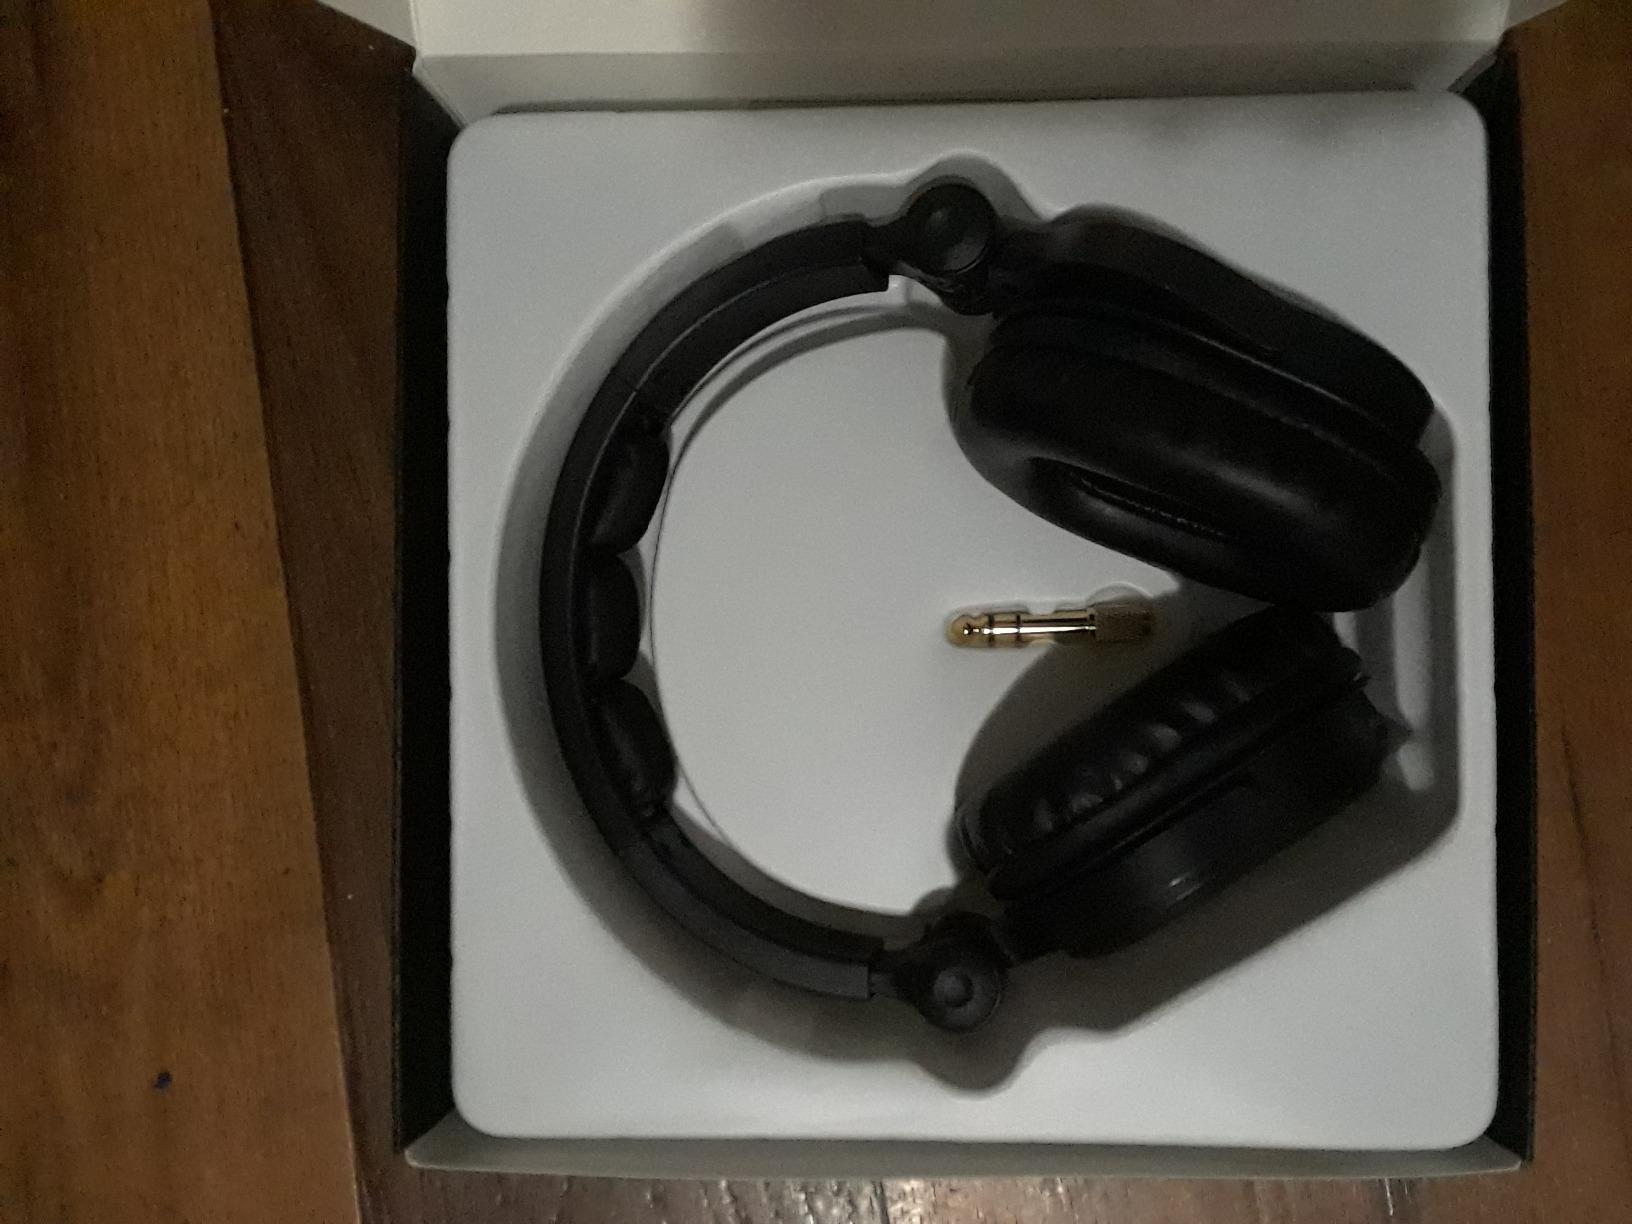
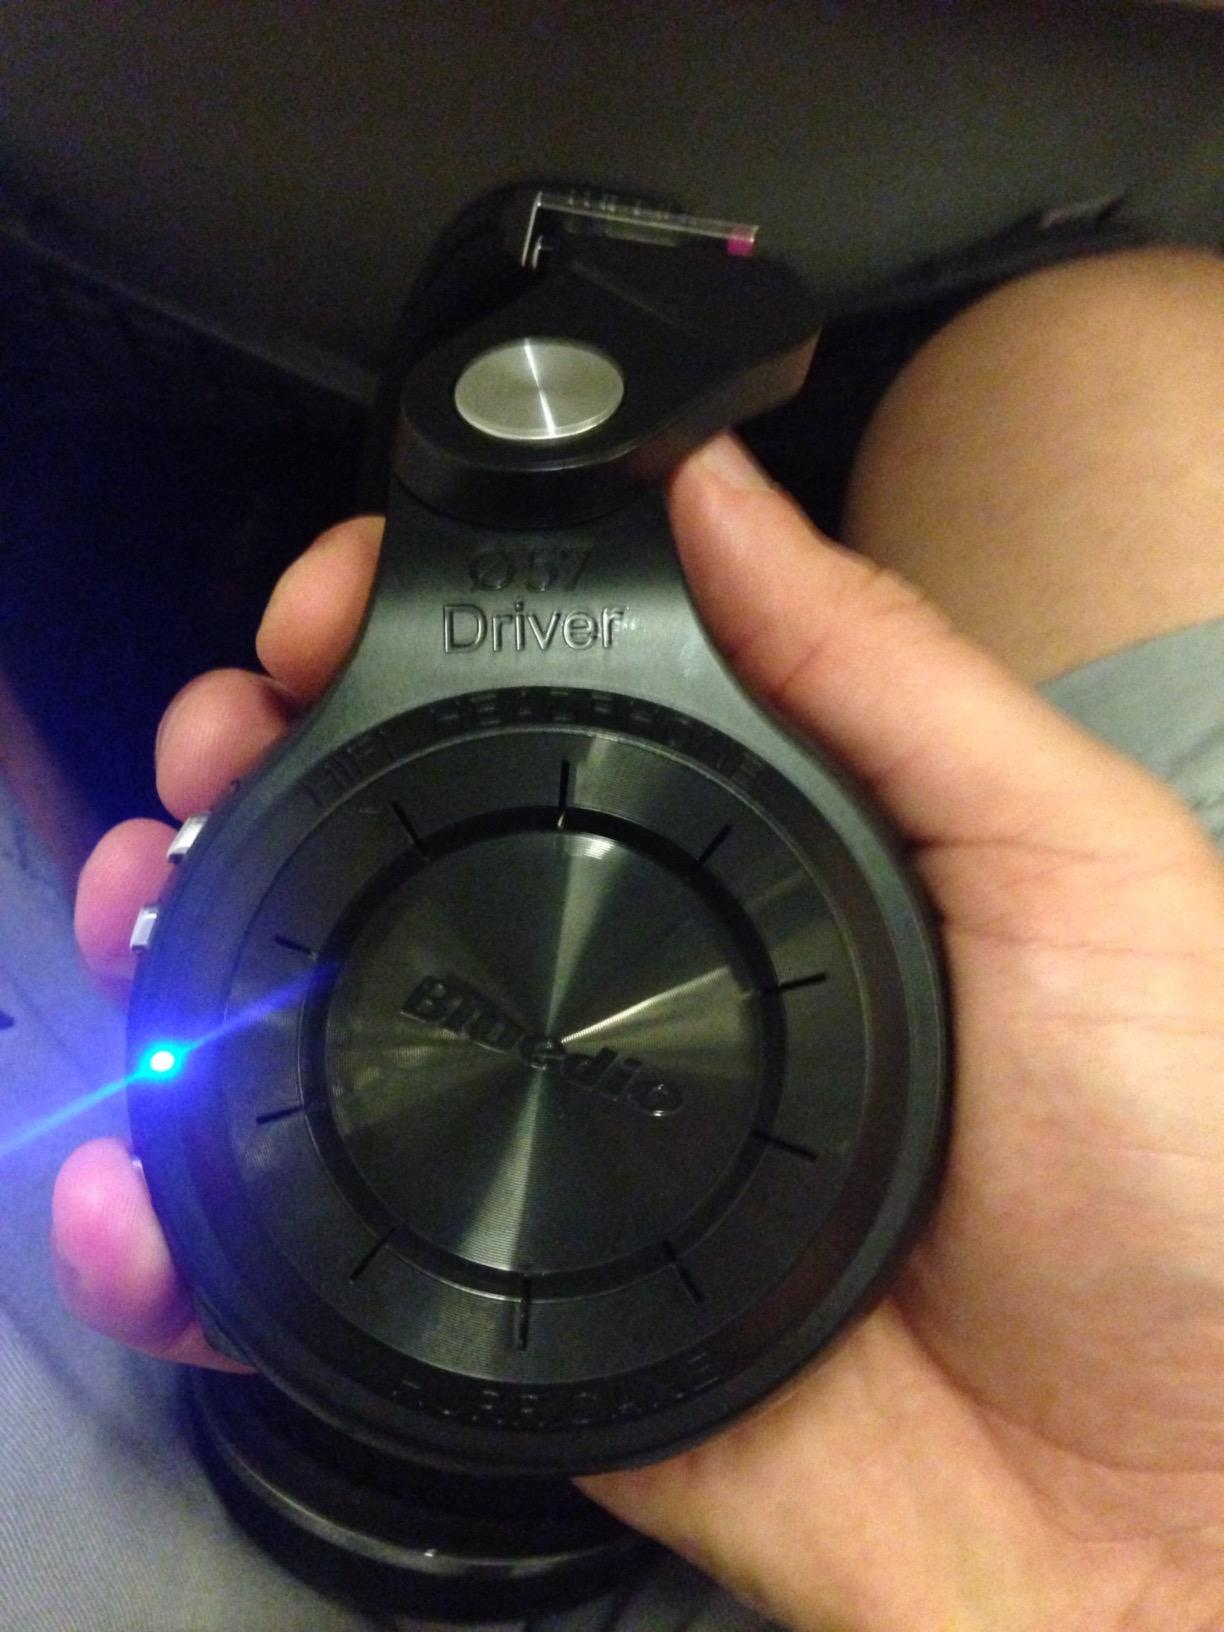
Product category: headphones
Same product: no